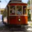
Label: streetcar